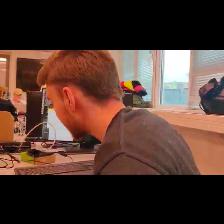
Label: Human